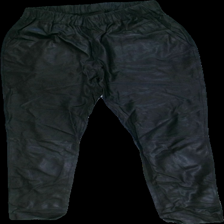
View: front
Type: Trousers
Category: Ladies
Brand: Not in the list
Brand text on label: Depeche.
Colors: Black
Material: 52% cotton, 48% acrylic
Cut: Regular
Size: 36
Holes: Major
Price range: <50
Recommended usage: Export